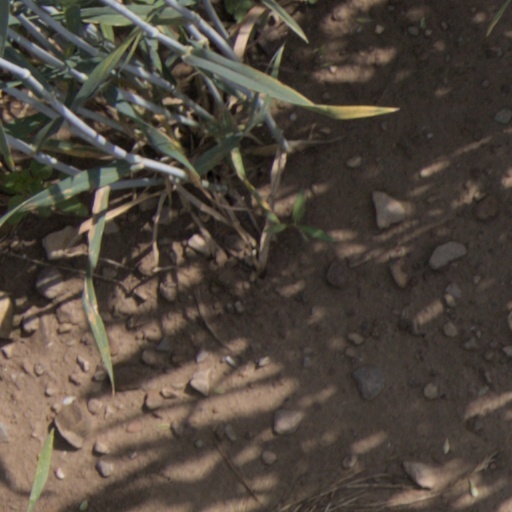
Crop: wheat